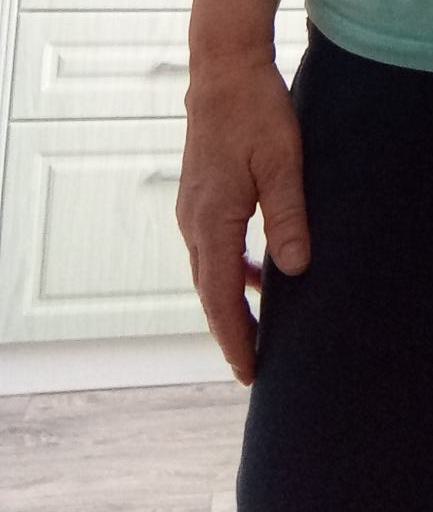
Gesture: no_gesture